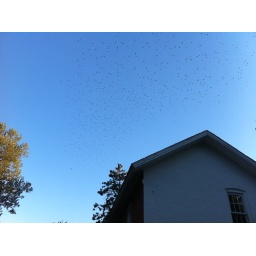
A river of birds in the sky